ThunderCats (1985 TV series)

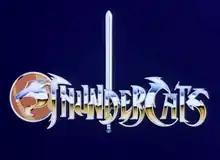
"ThunderCats" logo

ThunderCats is an American animated science fantasy television series produced by Rankin/Bass Animated Entertainment and Leisure Concepts. It debuted in 1985, based on the characters created by Tobin Wolf. The series, for which Leonard Starr was the head writer, follows the adventures of a group of catlike humanoid aliens. The animation for the episodes was provided by the Japanese studio Pacific Animation Corporation, with Masaki Iizuka as production manager. The studio was acquired in 1989 to form Walt Disney Animation Japan. Season 1 of the show aired in 1985, consisting of 65 episodes. Seasons 2, 3, and 4 each contained twenty episodes, starting with a five-part story.